1969 European Cup final

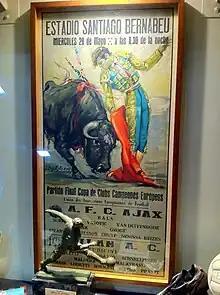
Advertising poster for the game

The 1969 European Cup final was a football match played at the Santiago Bernabéu Stadium in Madrid on 28 May 1969 between AC Milan of Italy and Ajax of the Netherlands, to determine the champions of the 1968–69 European Cup. Ajax made history by becoming the first Dutch side to reach the final, but they were beaten by their Italian opponents 4–1.